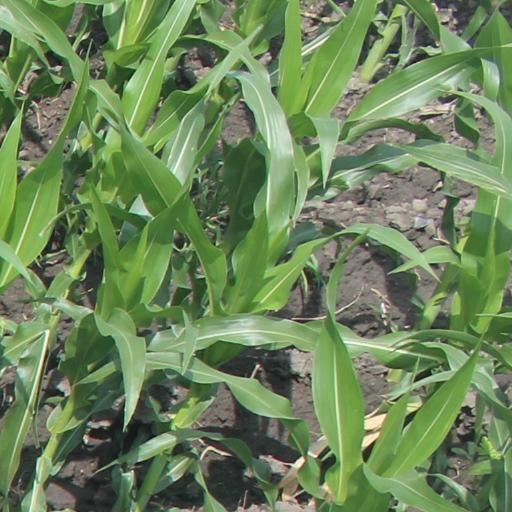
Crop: maize; corn